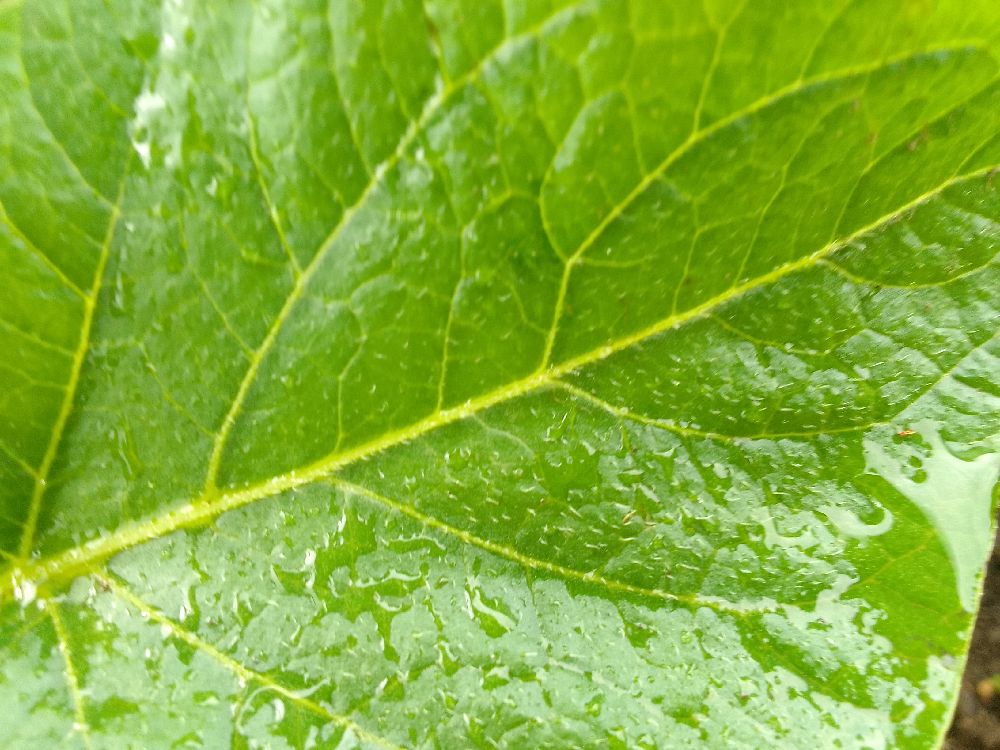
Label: Healthy